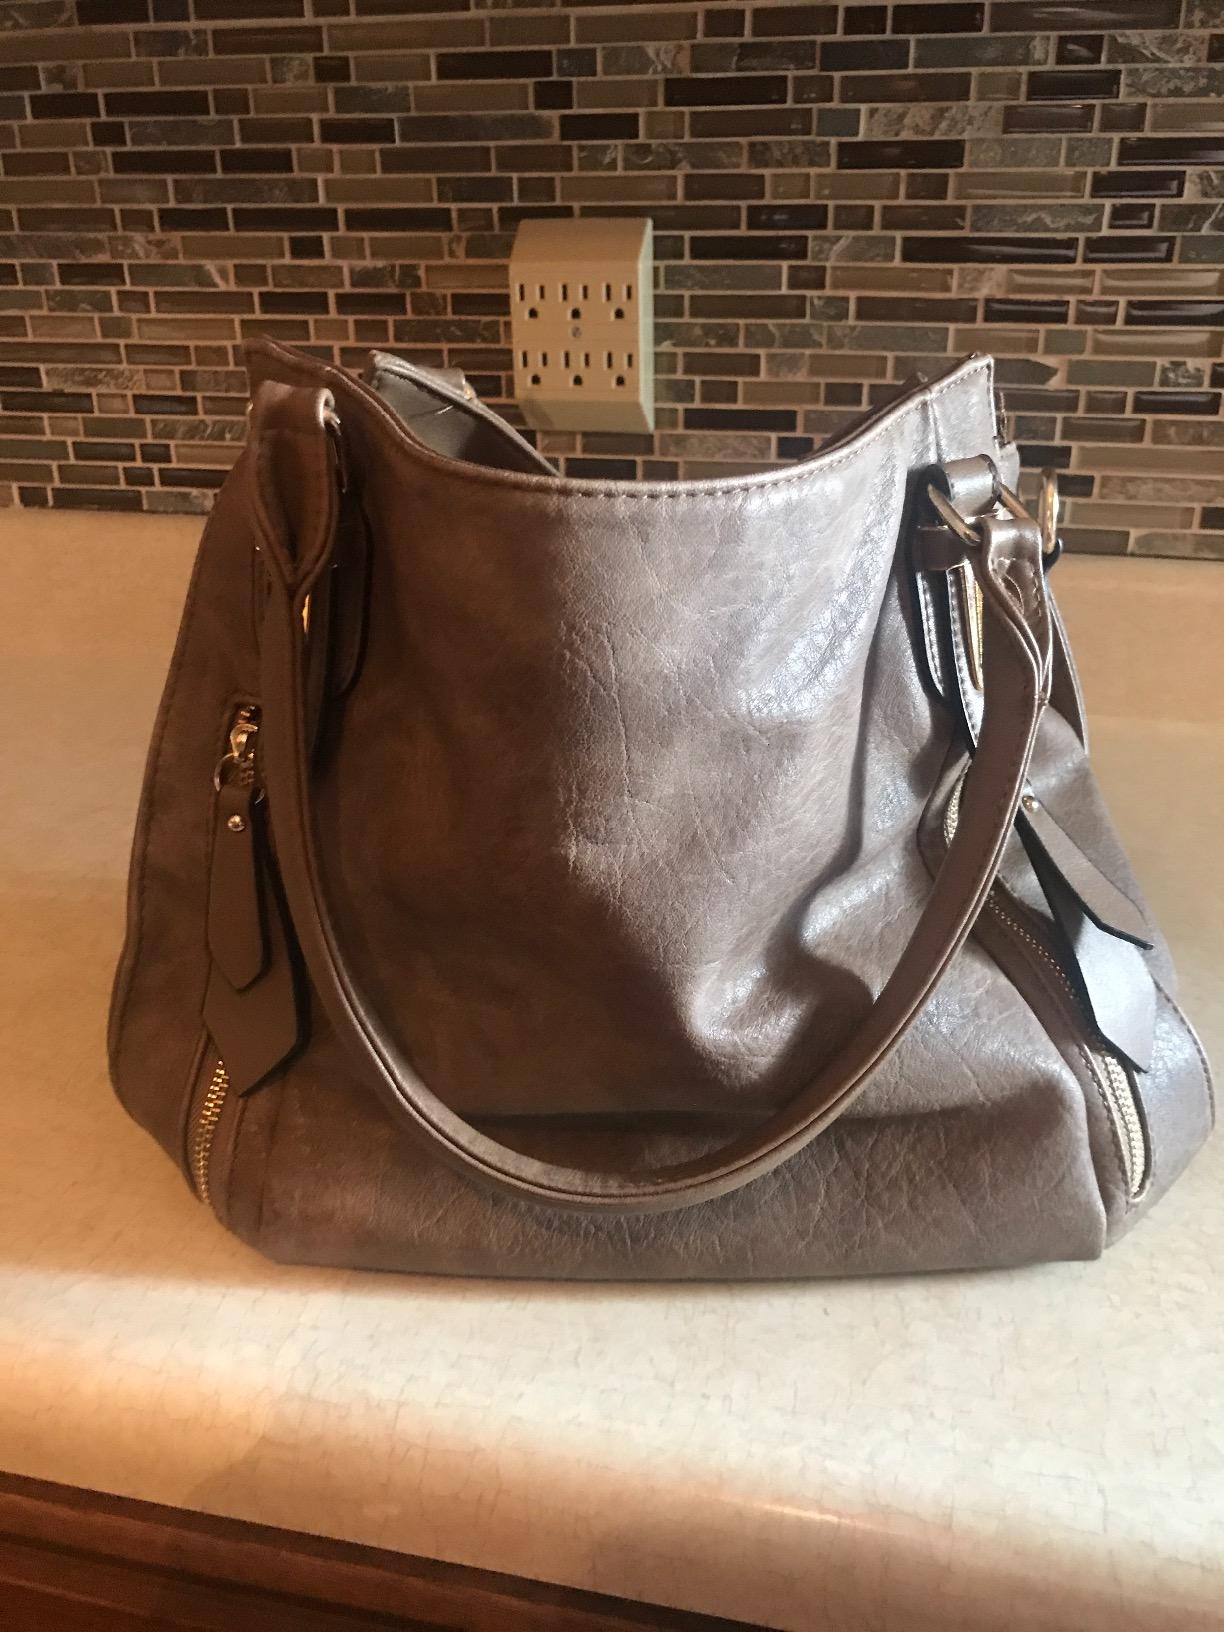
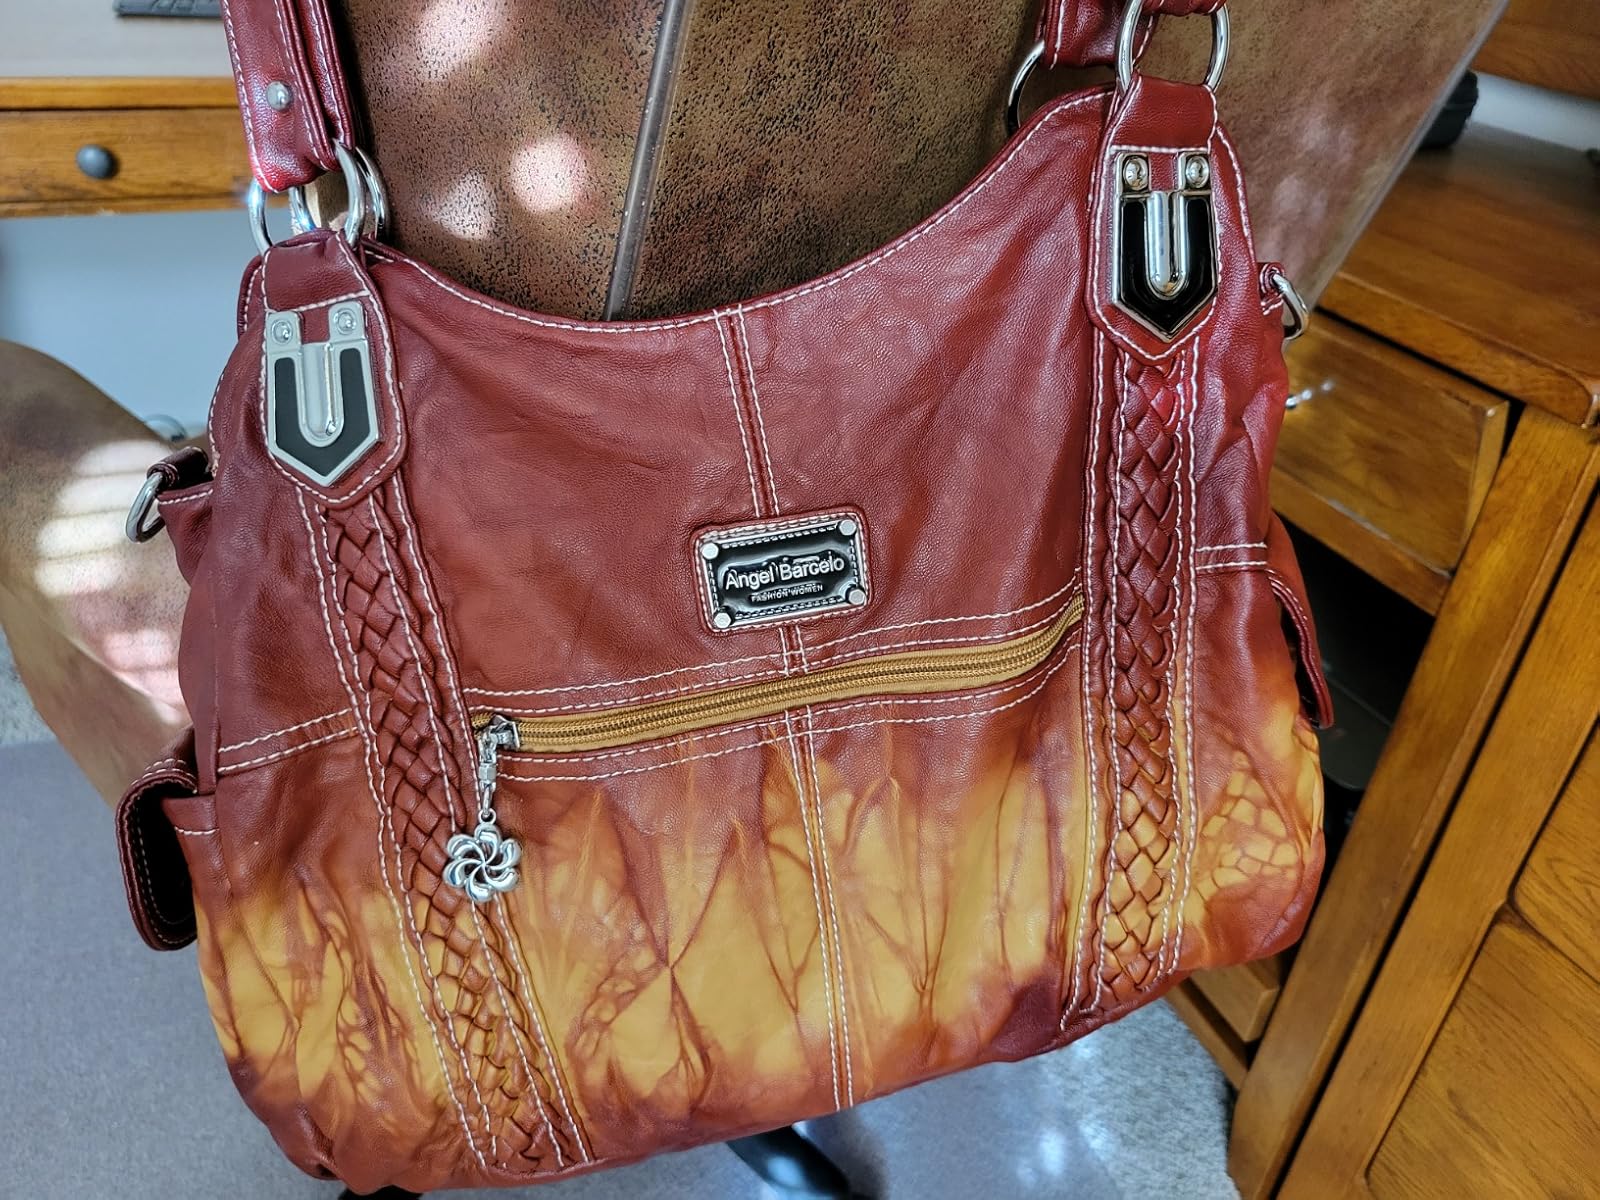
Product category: accessories_handbag
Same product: no